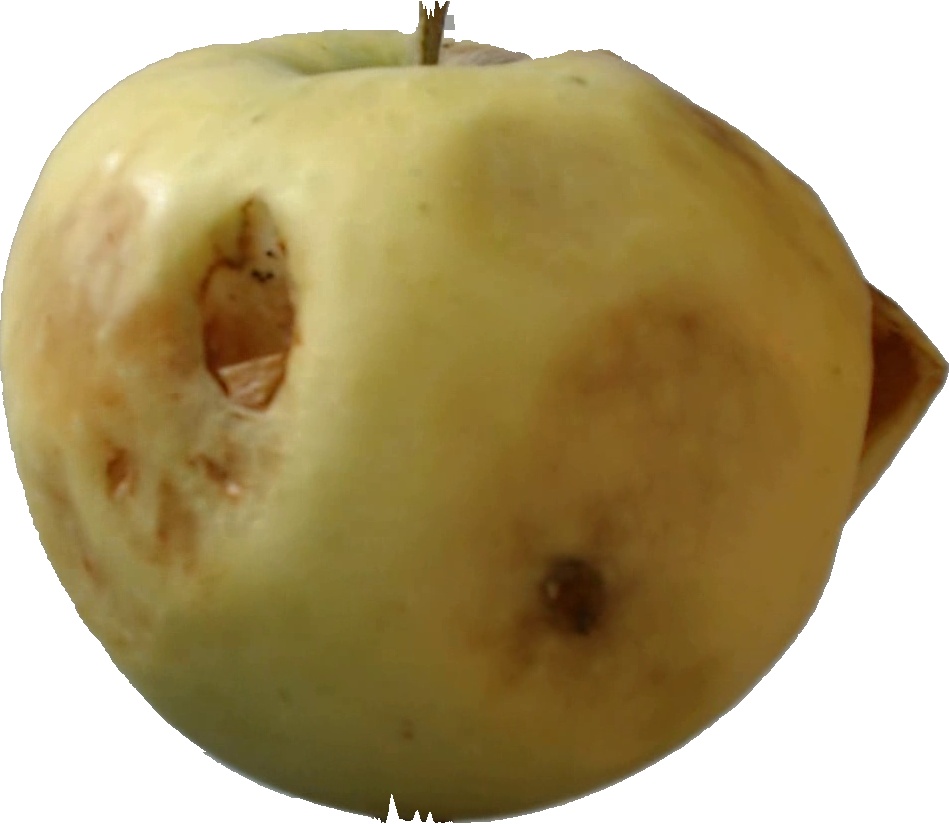
Label: apple_hit_1